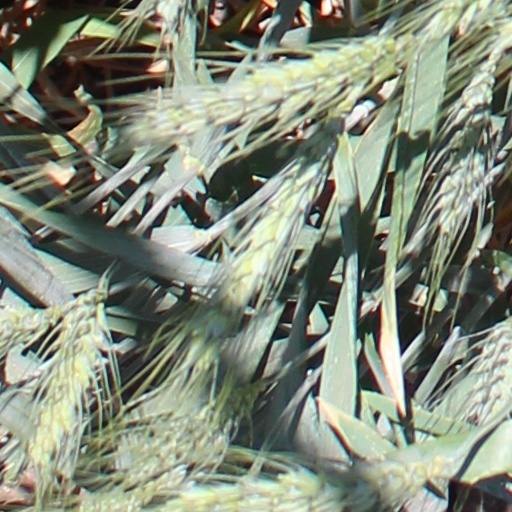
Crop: wheat